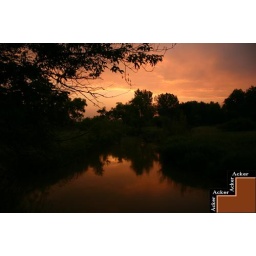
This picture was taken behind my house on the trails just over wooden bridge over the stream. It is just before sunrise.